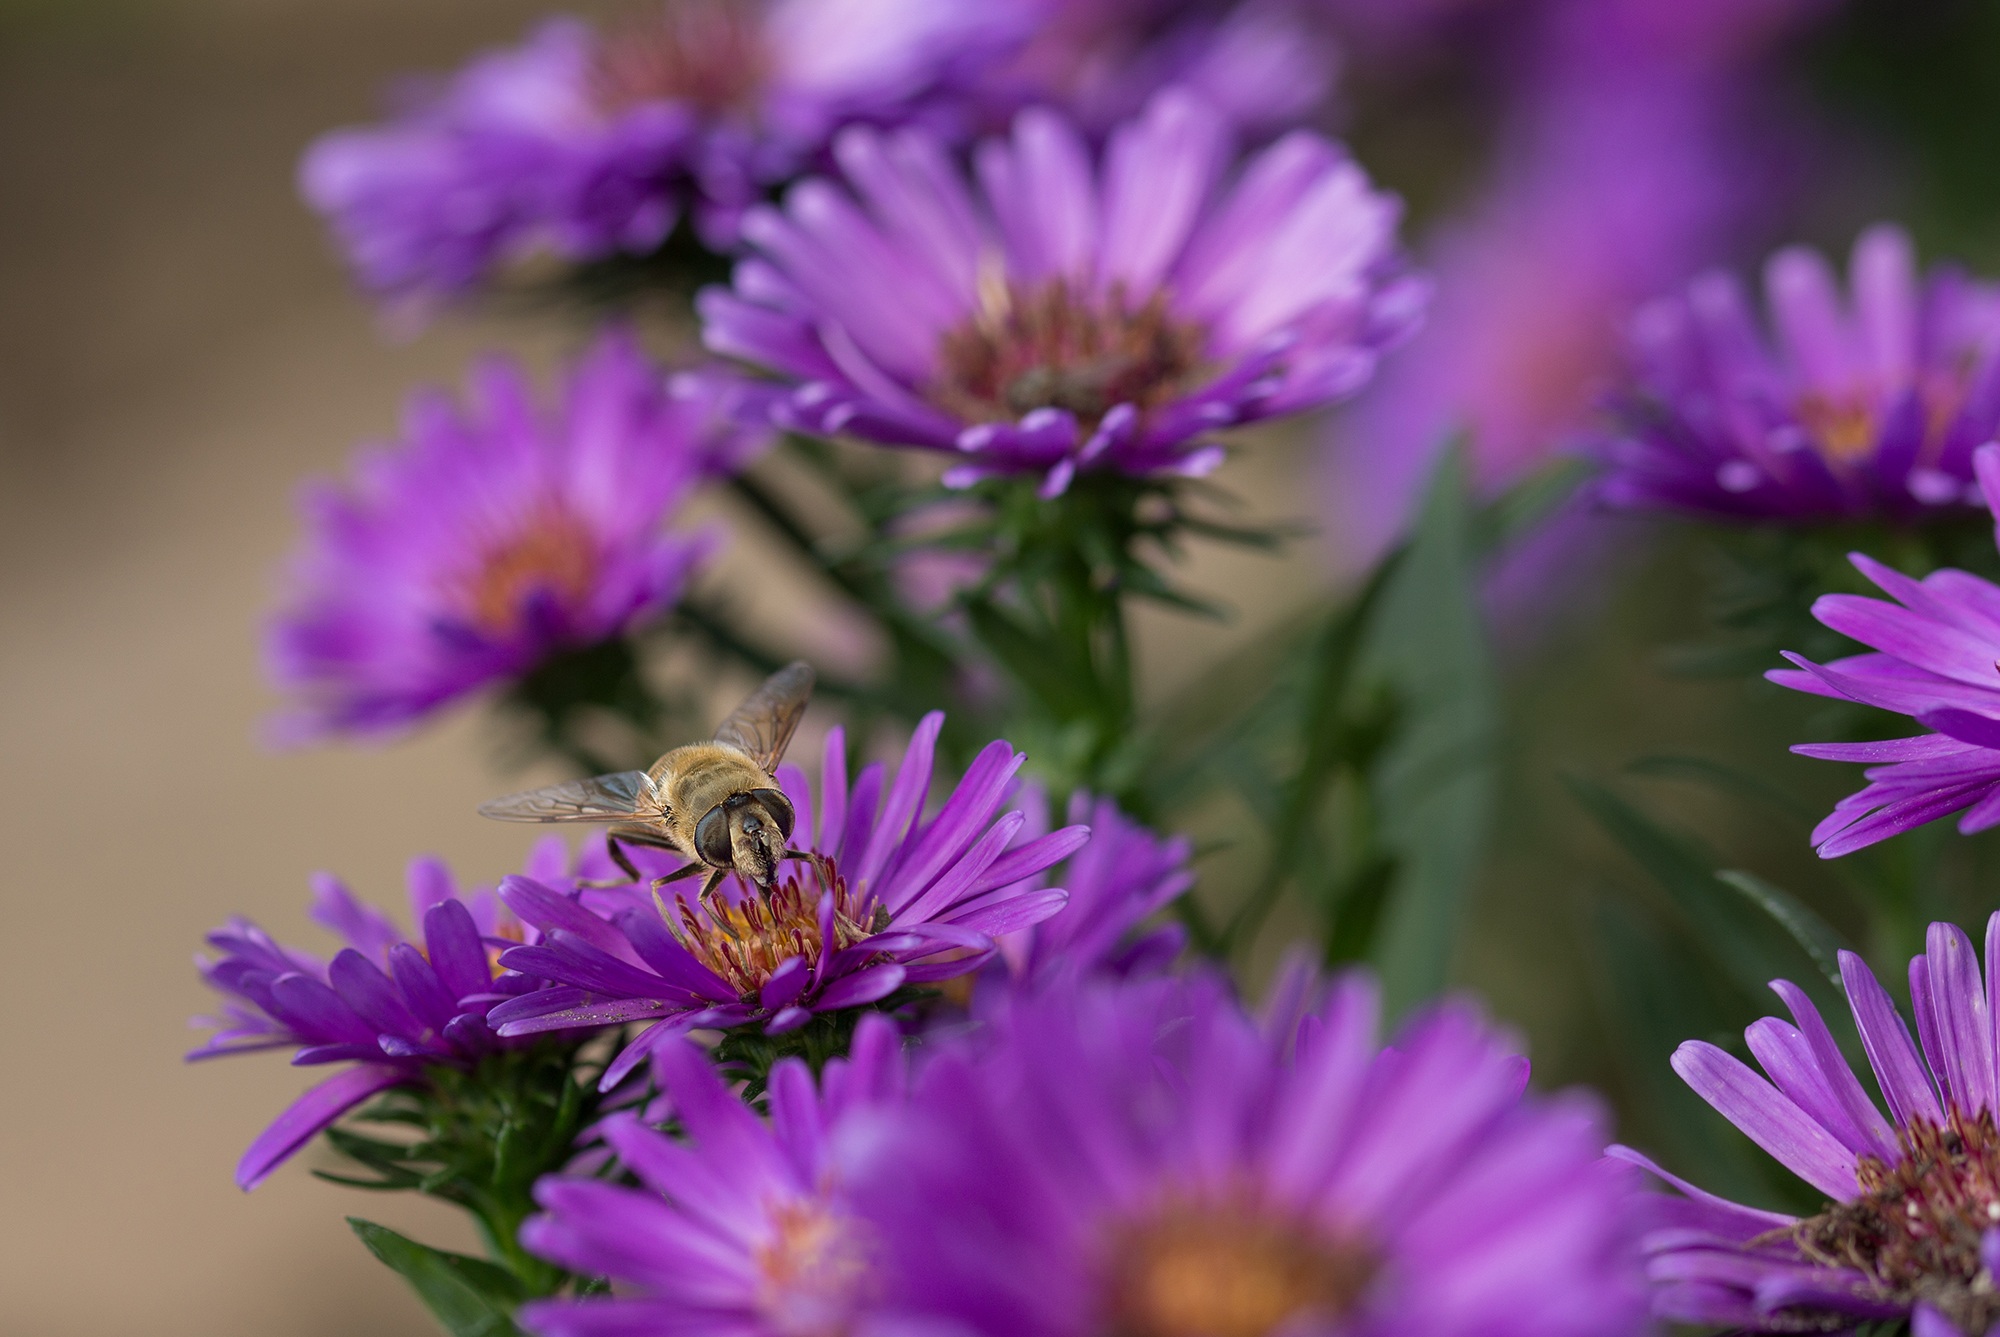
nature, blossom, plant, sweet, flower, purple, petal, bloom, daisy, insect, autumn, botany, blue, garden, close, flora, wildflower, flowers, close up, hoverfly, violet, aster, bee, late summer, purple flower, nectar, autumn flowers, macro photography, ornamental plant, flowering plant, mist bee, daisy family, herbstaster, annual plant, land plant, membrane winged insect